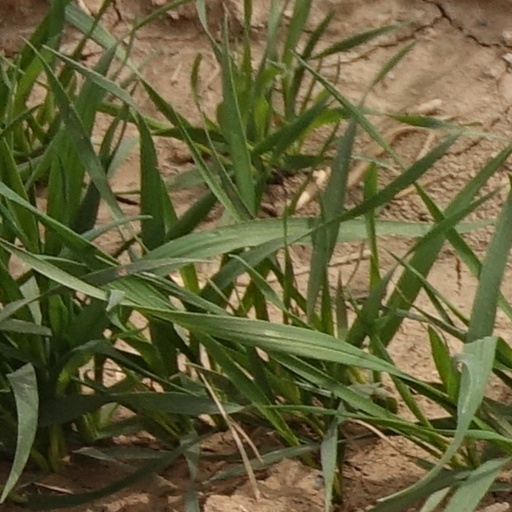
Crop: wheat